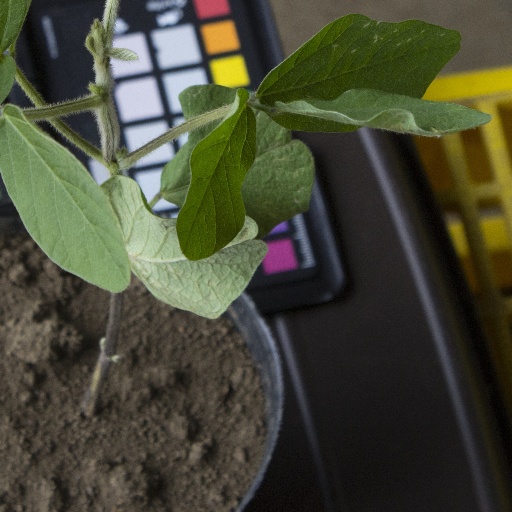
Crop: soybean